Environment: real
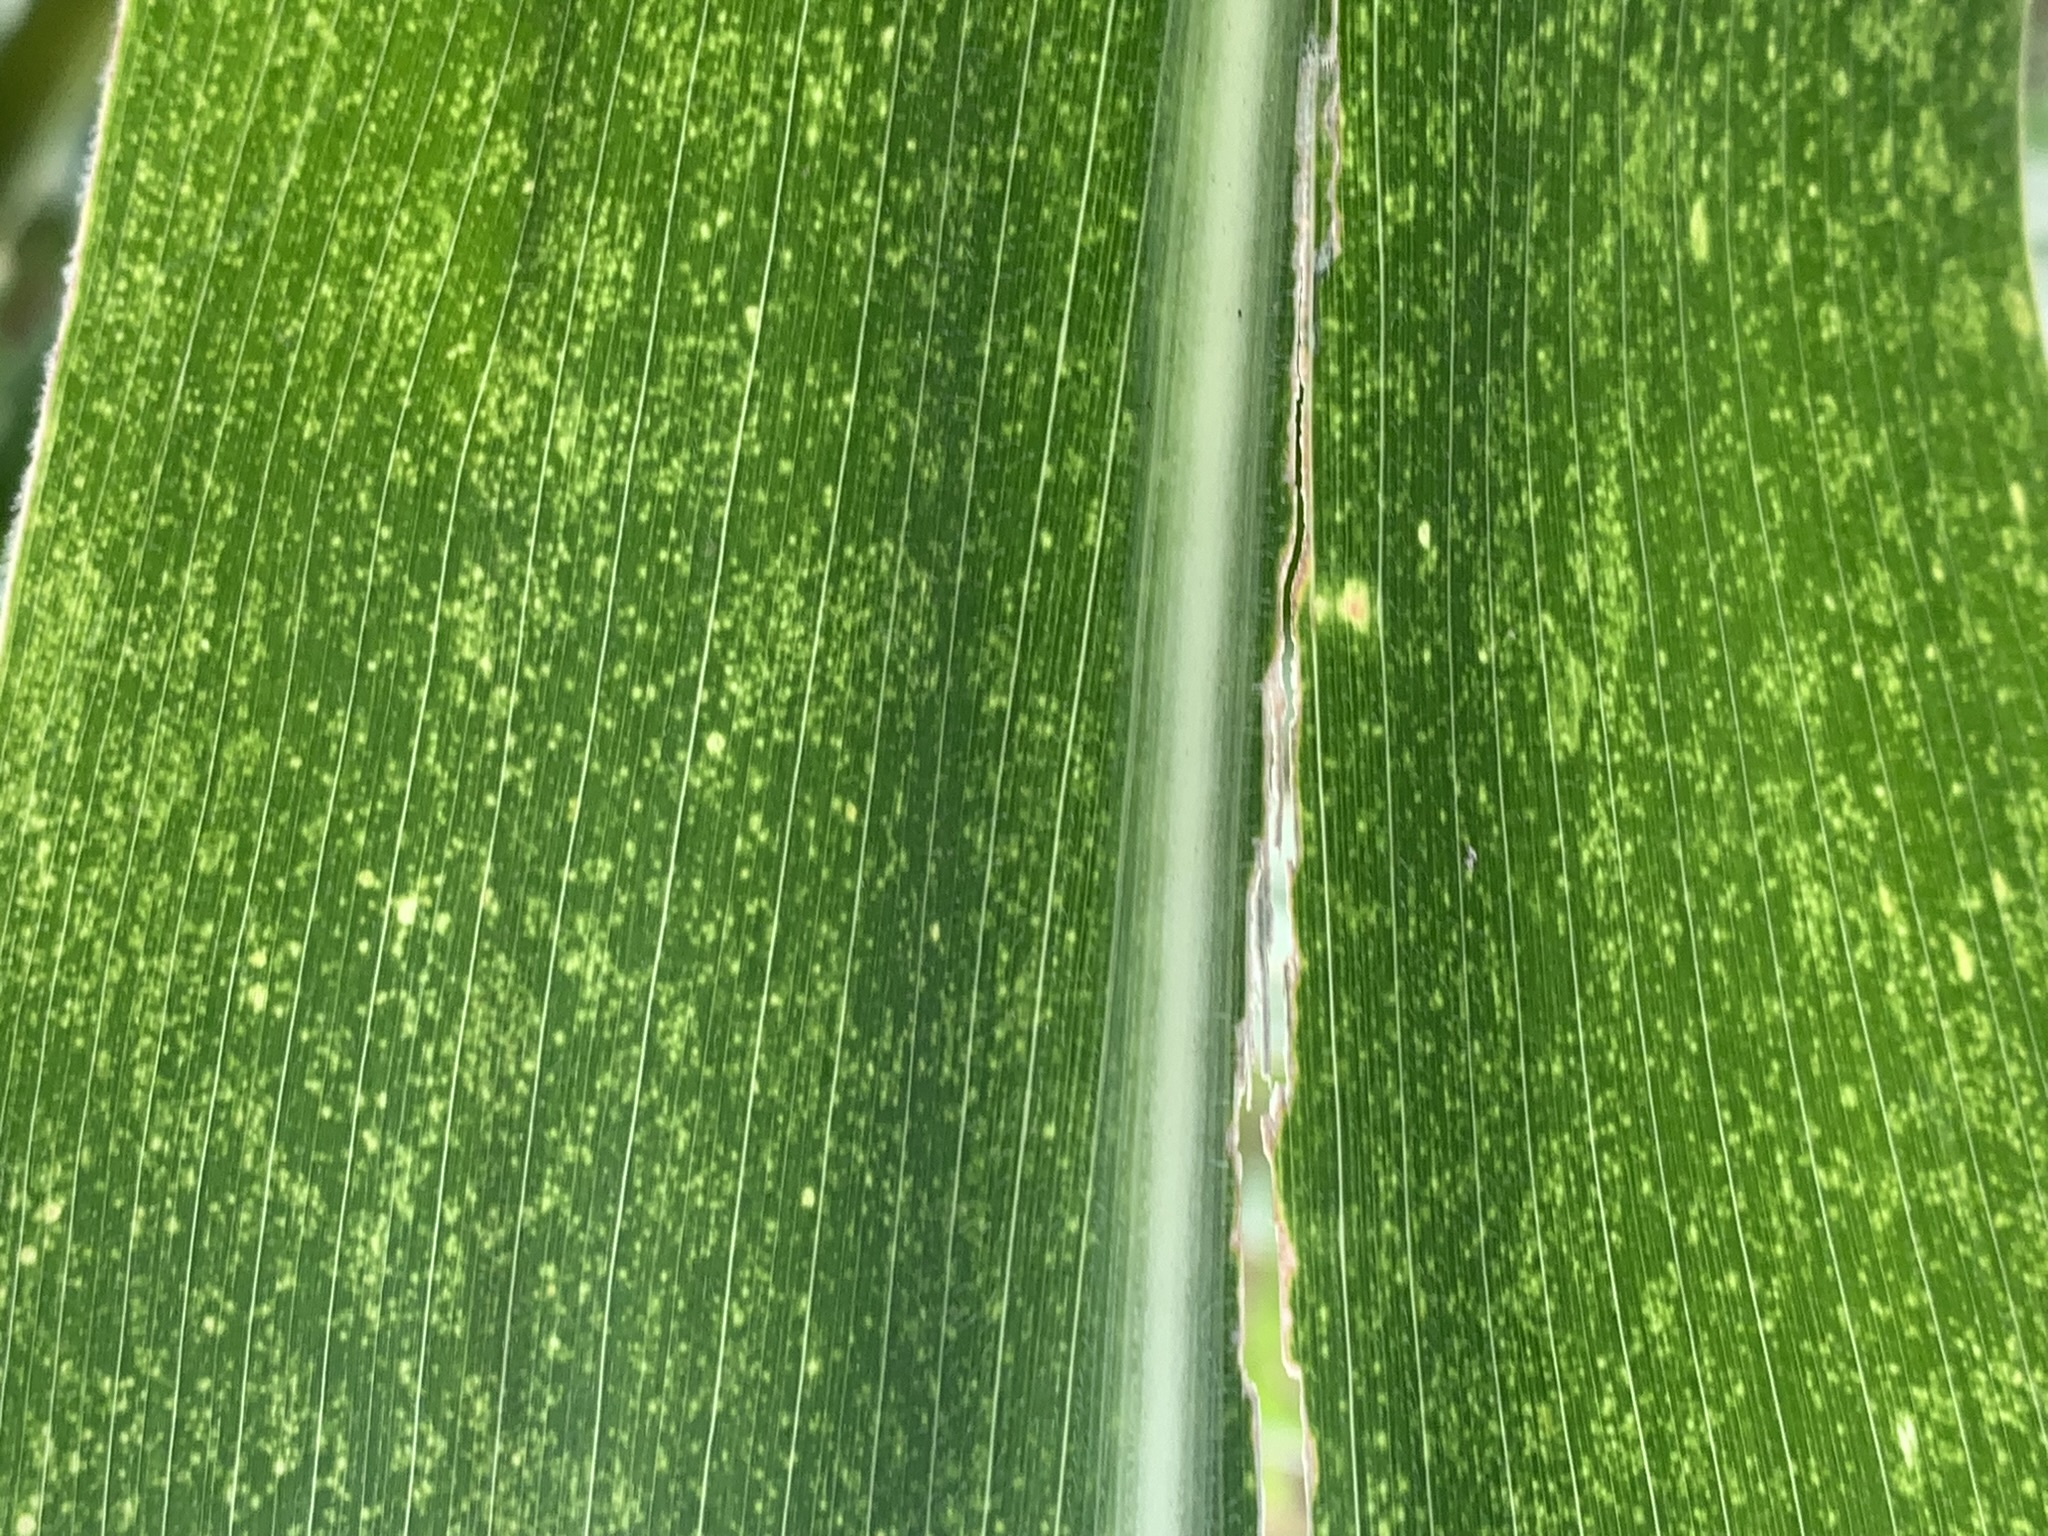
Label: lethal_necrosis